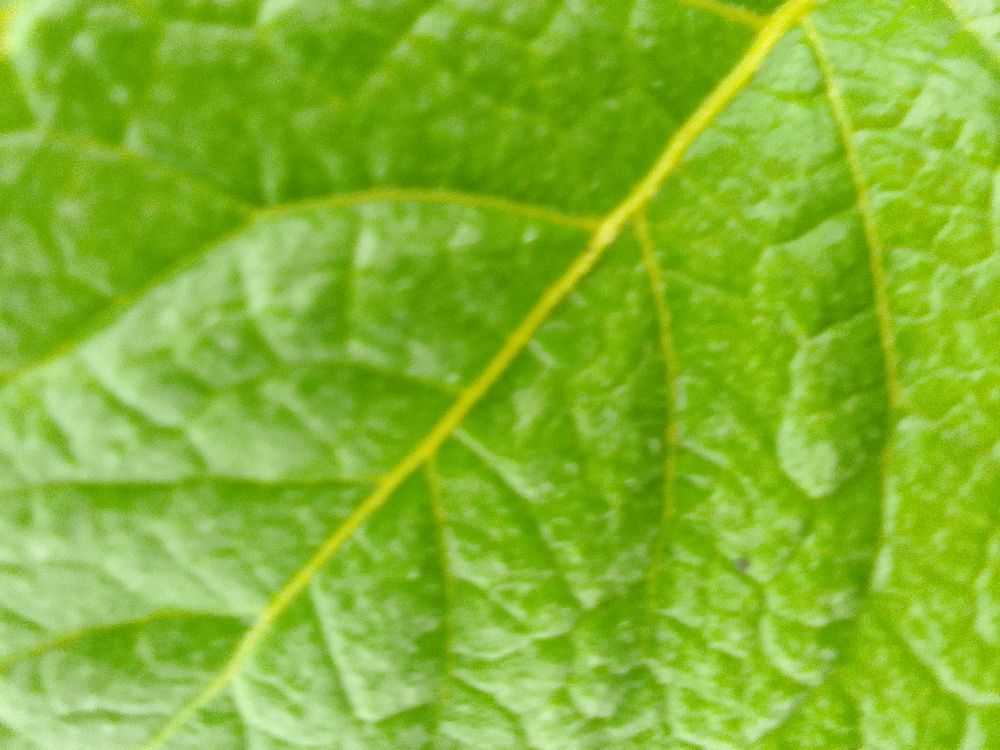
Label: Healthy